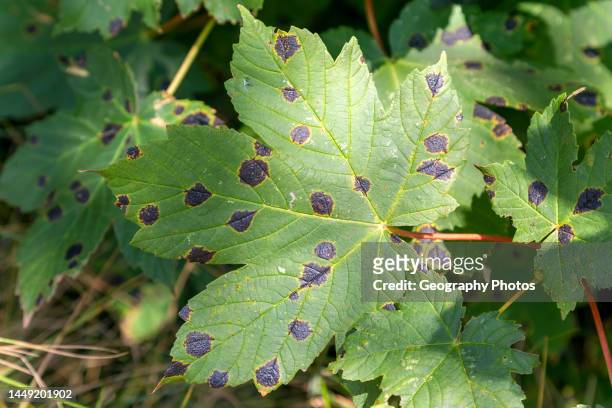
Plant: Maple
Disease: maple tar spot